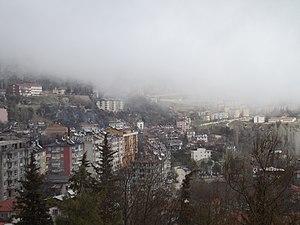
Ermenek est une ville de Turquie située au bord de la rivière d'Ermenek branche méridionale du fleuve Göksu Nehri, coupée par le barrage de Gezende. Le barrage d'Ermenek est un nouveau très grand barrage, encore en construction en amont de celui-ci.